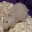
Label: hamster